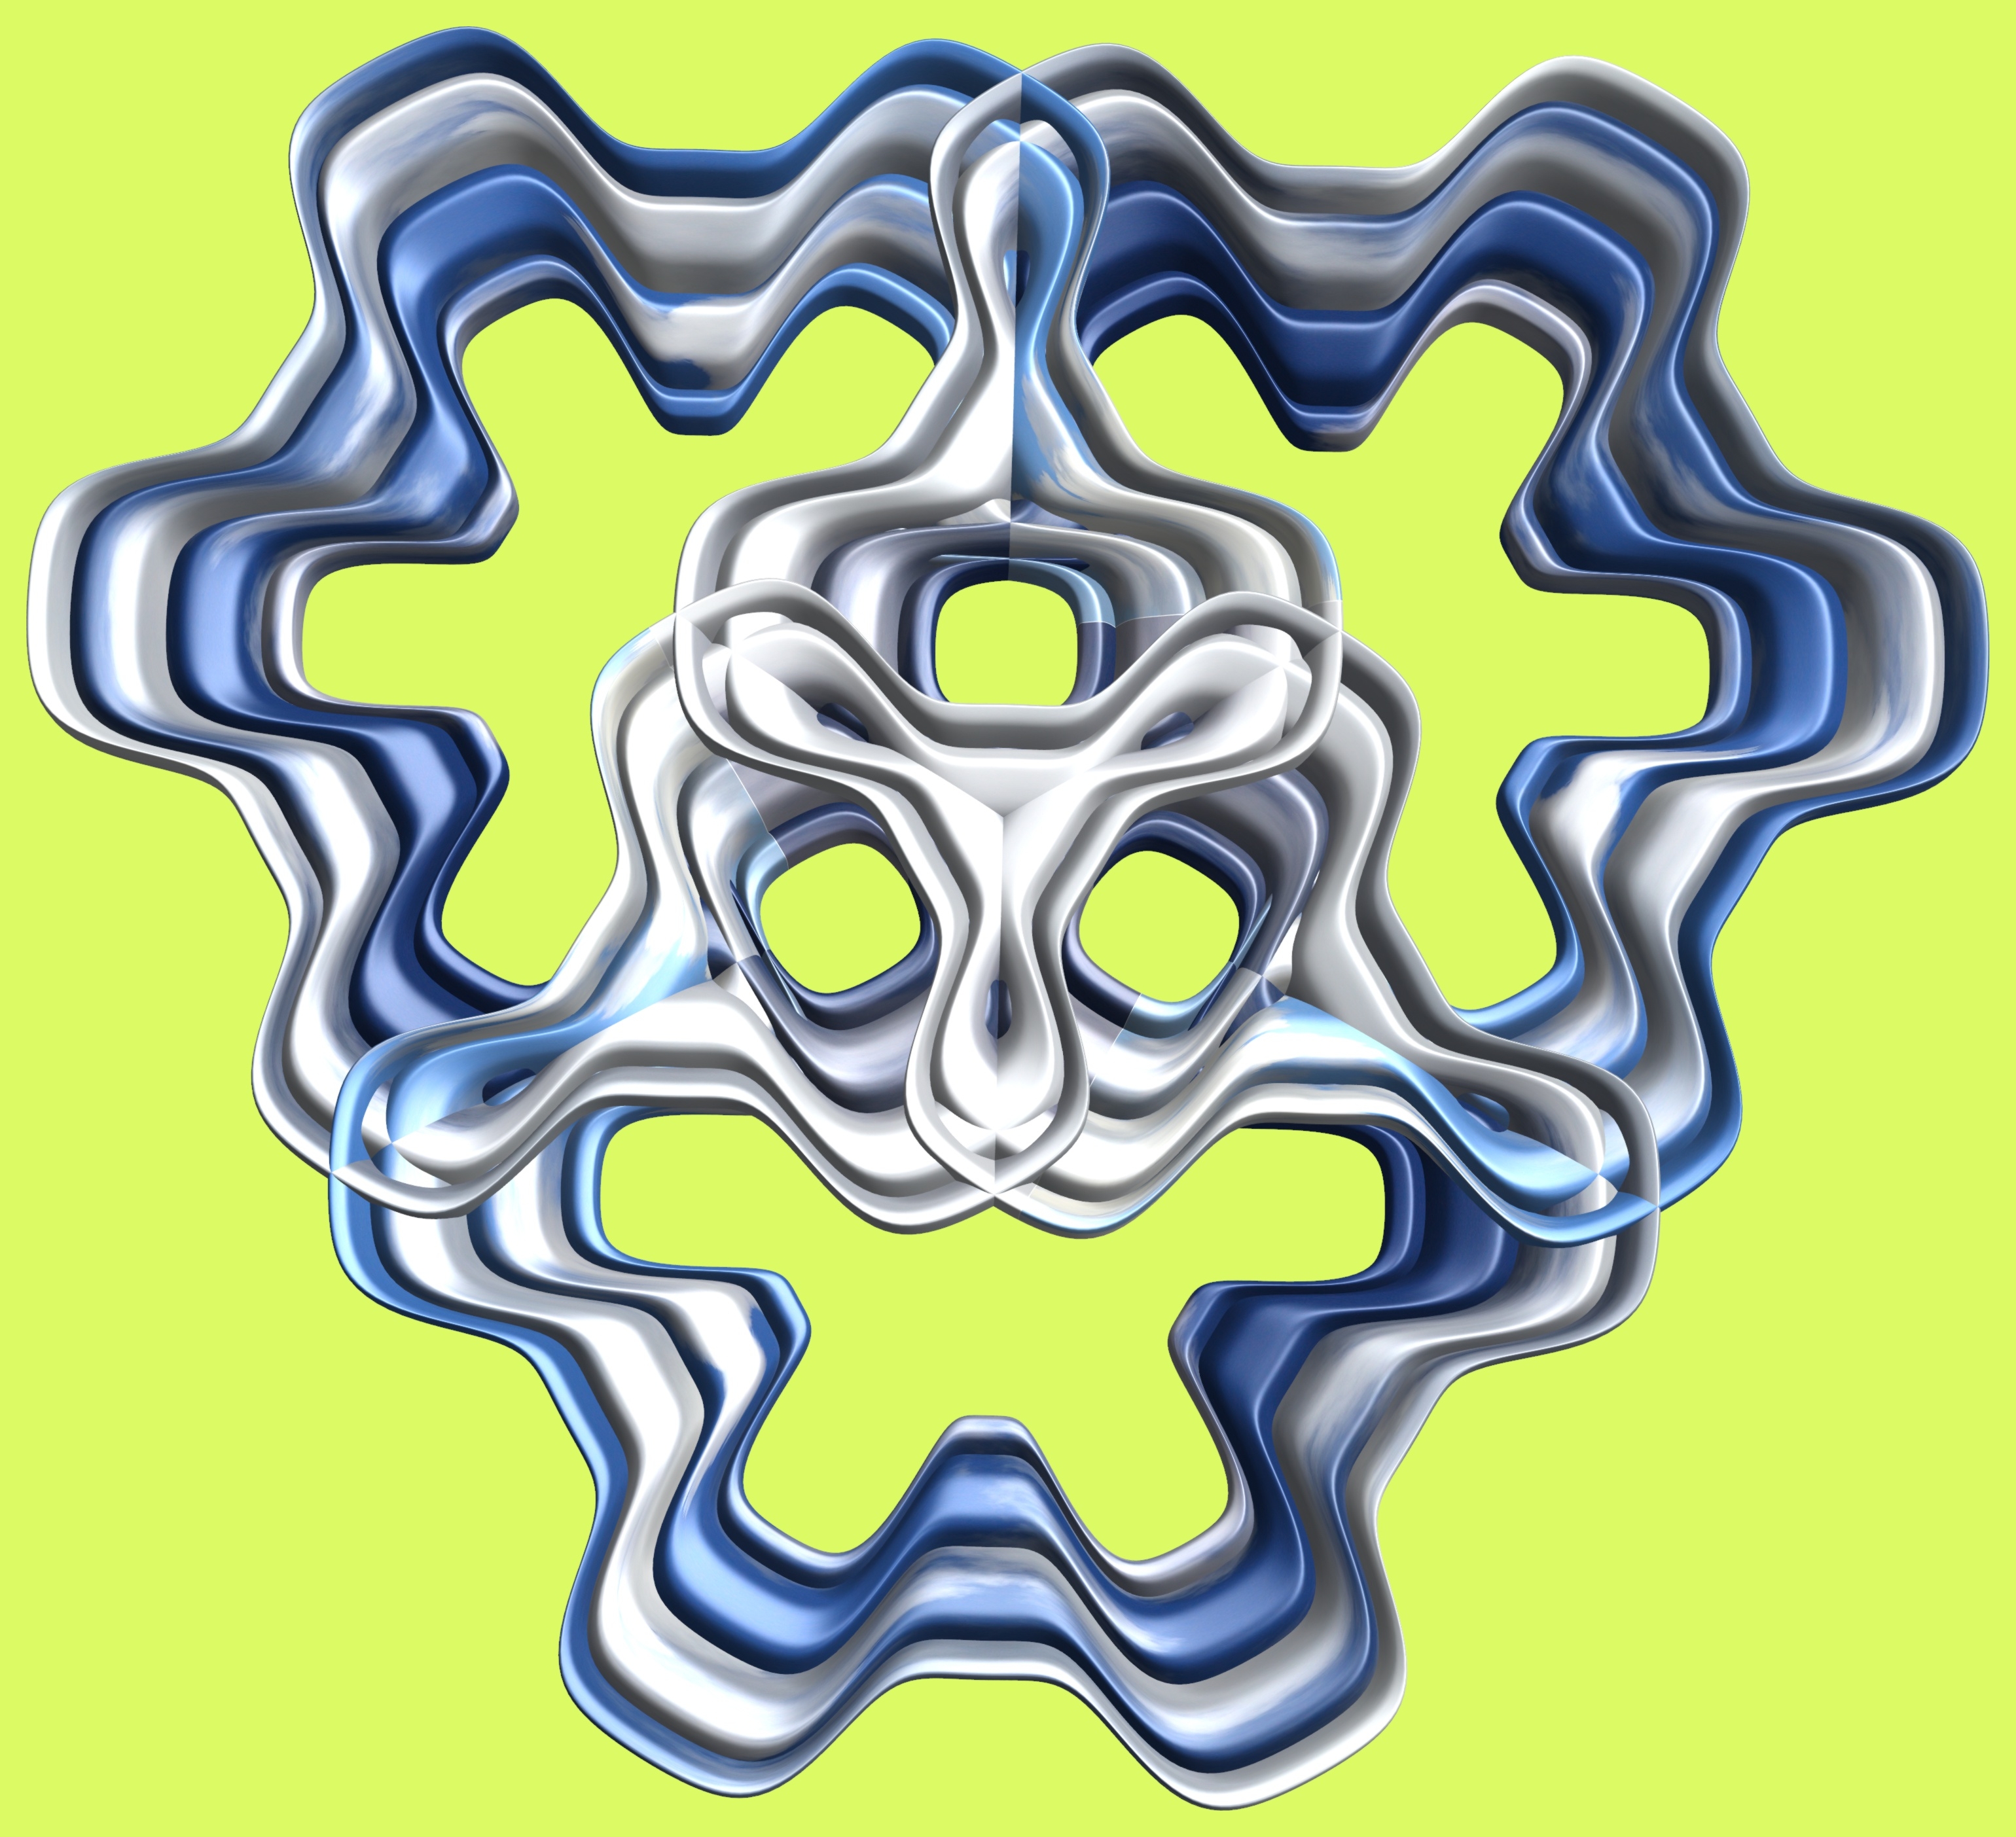
wing, structure, texture, pattern, skull, font, illustration, design, symmetry, 3d, graphic, torus, mathematica, cg, parametricplot3d, code, program, algorithm, mapping